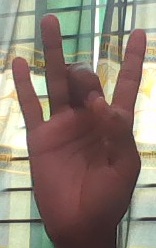
ASL sign: 8